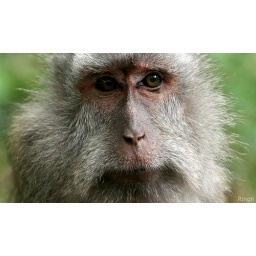
in the Sacred monkey forest